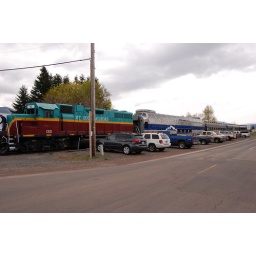
The train in Parkdale - we were in the dome car behind the engine